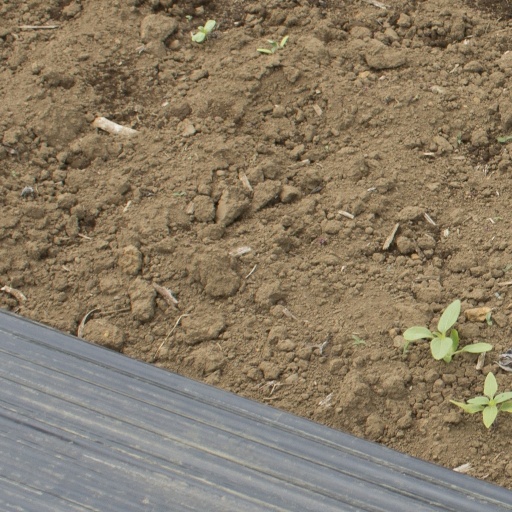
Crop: Jerusalem artichoke